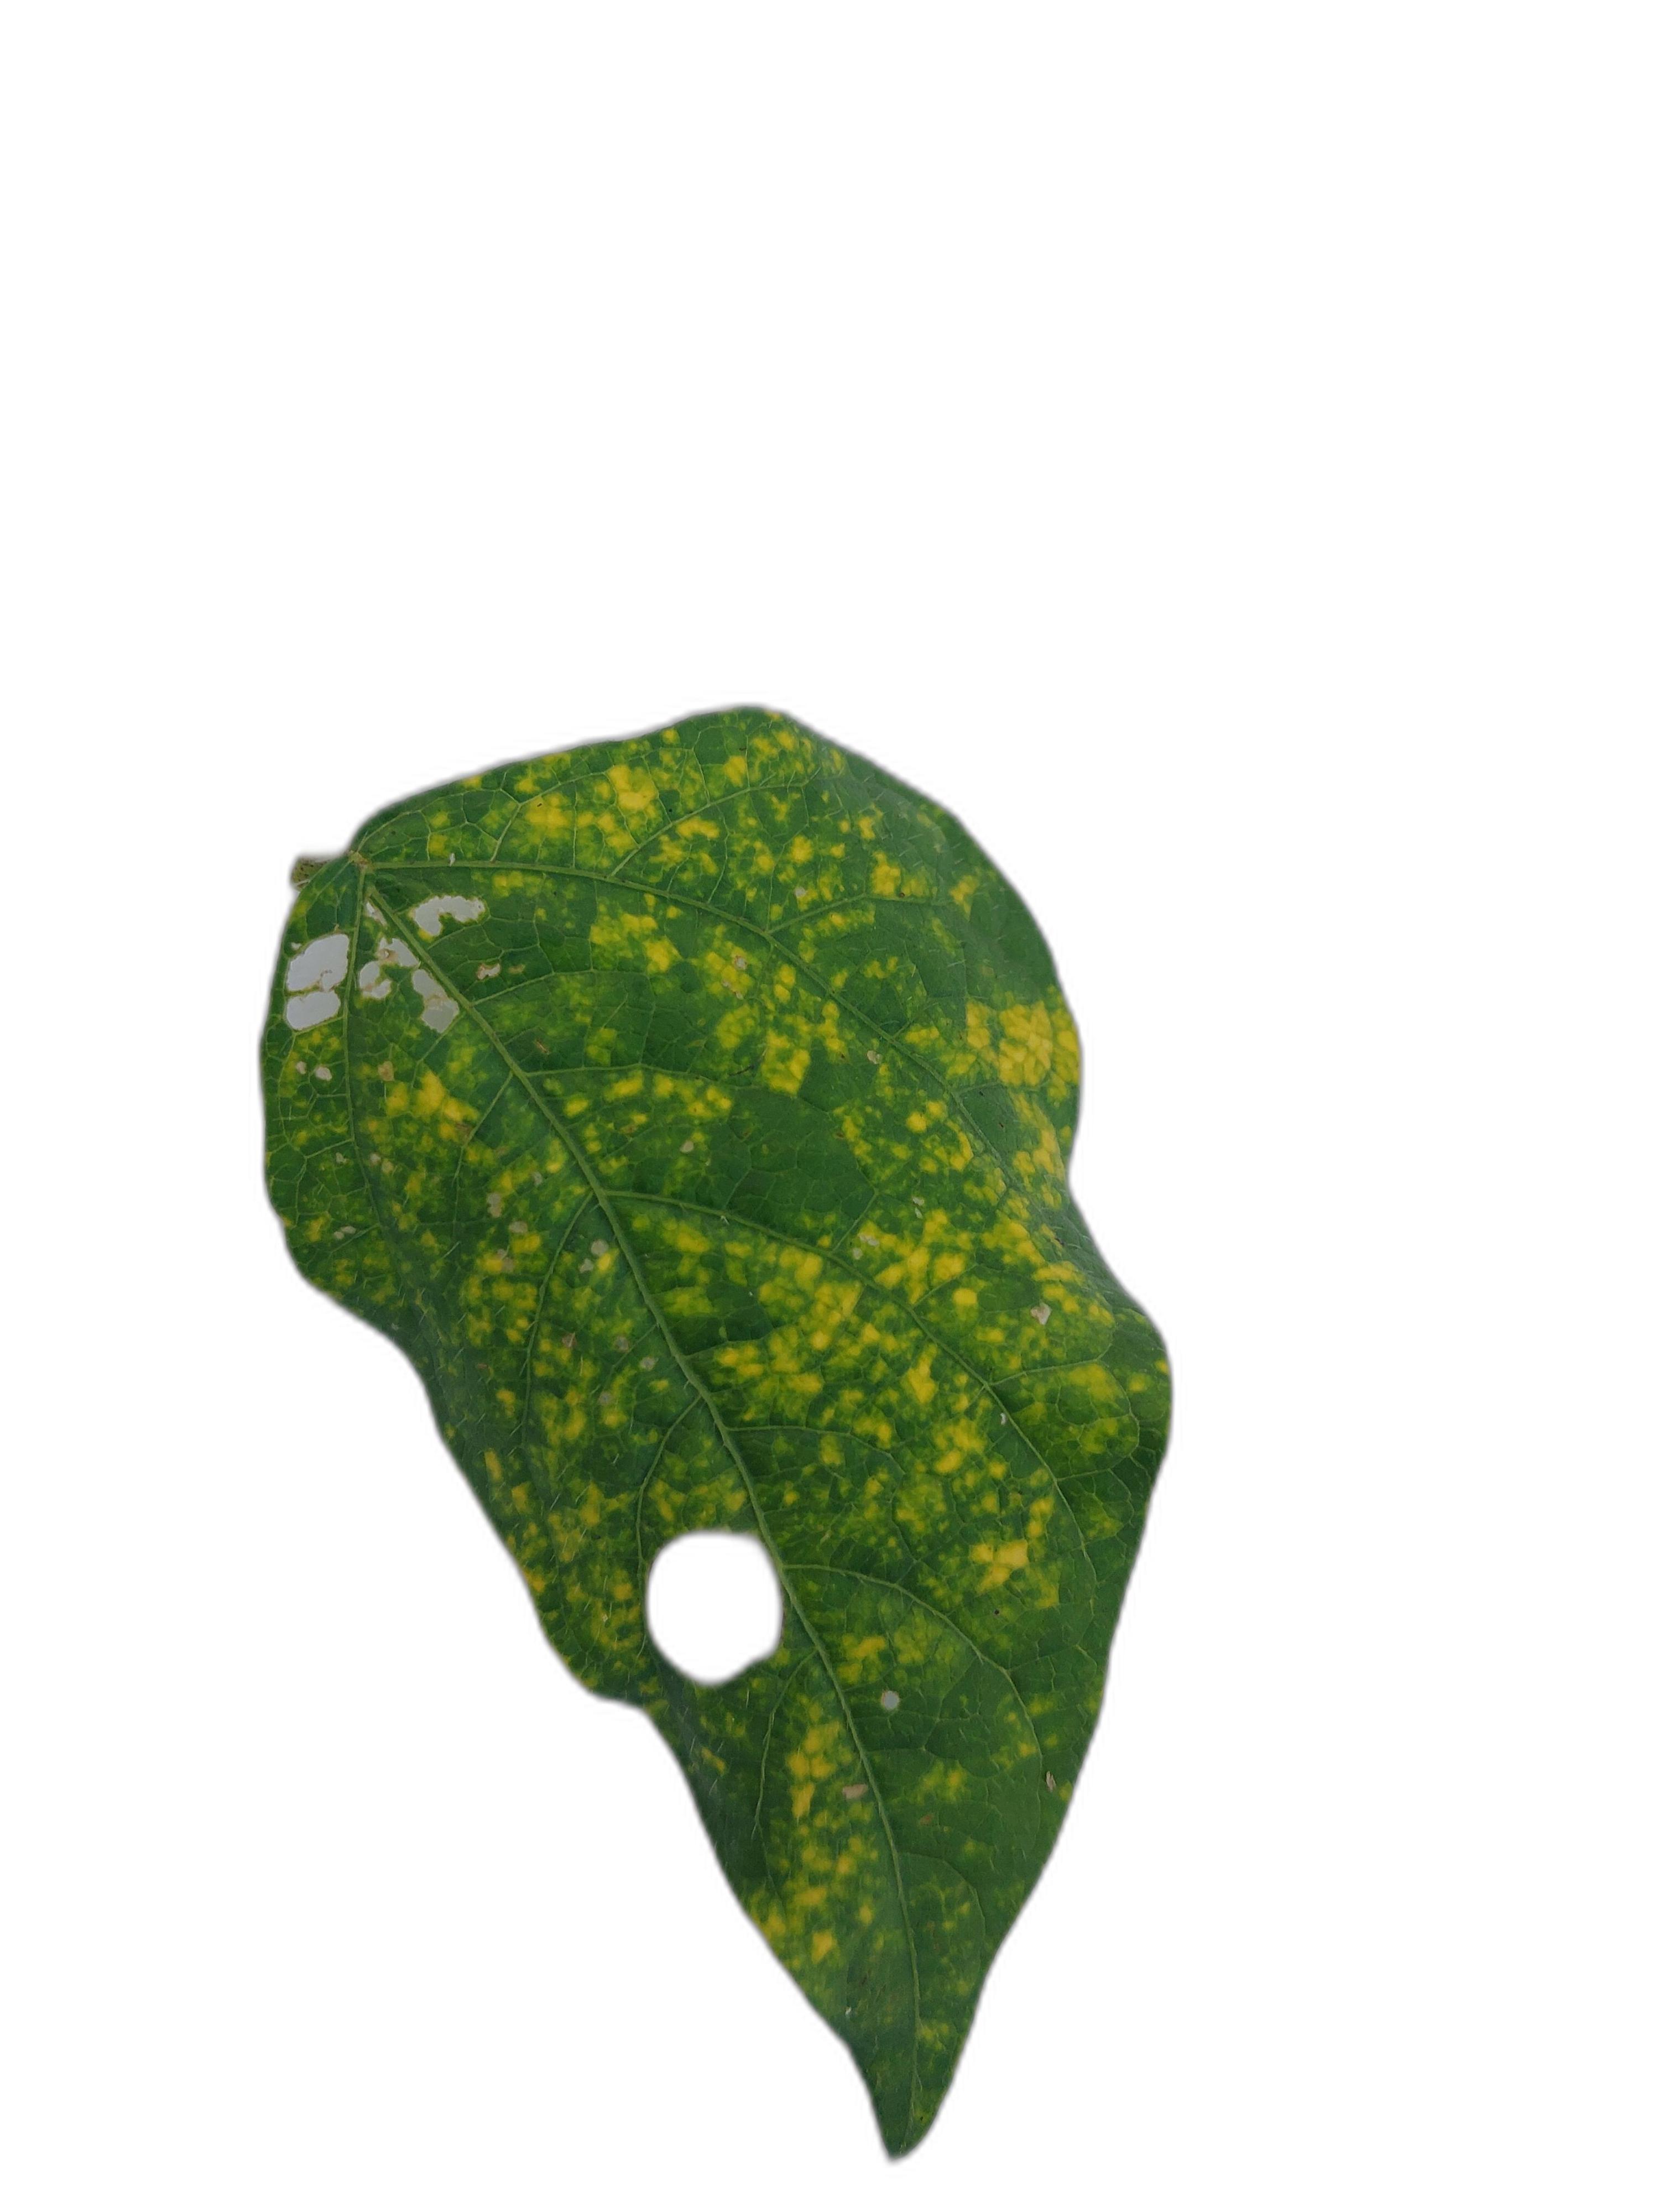
Label: Yellow Mosaic